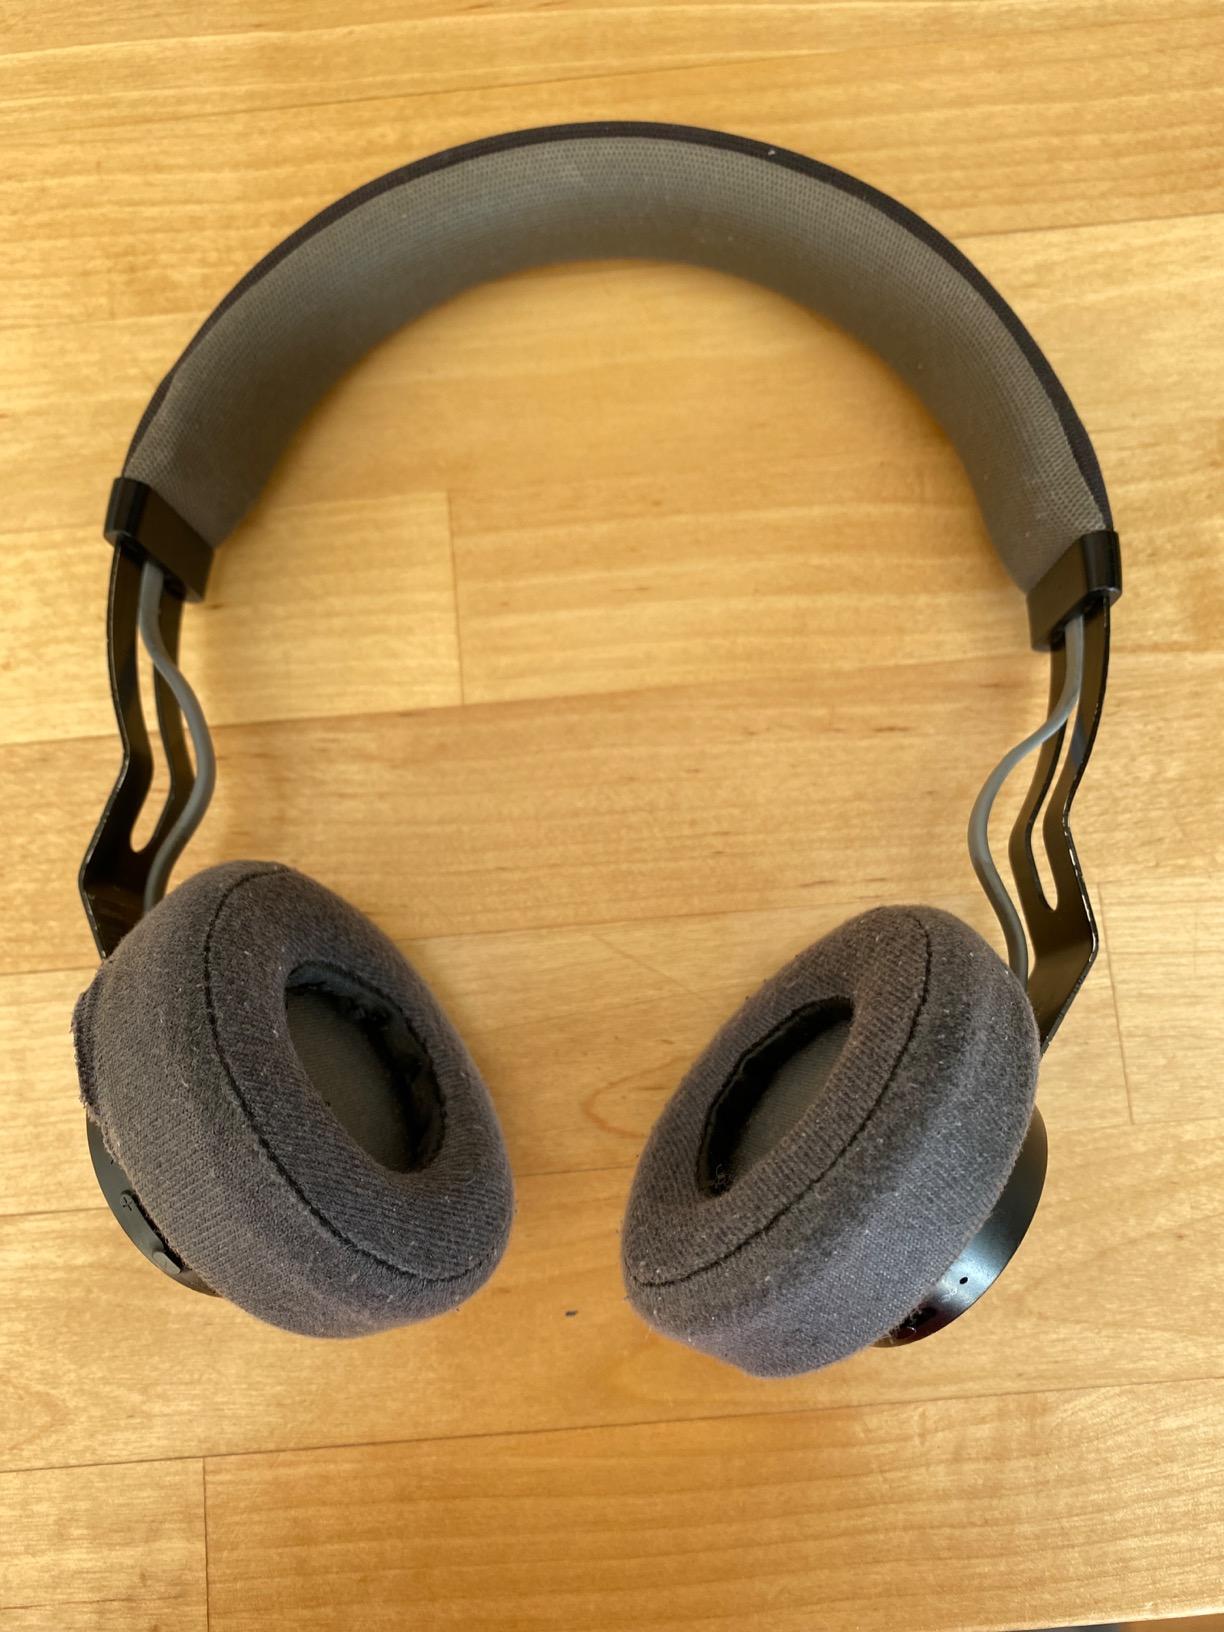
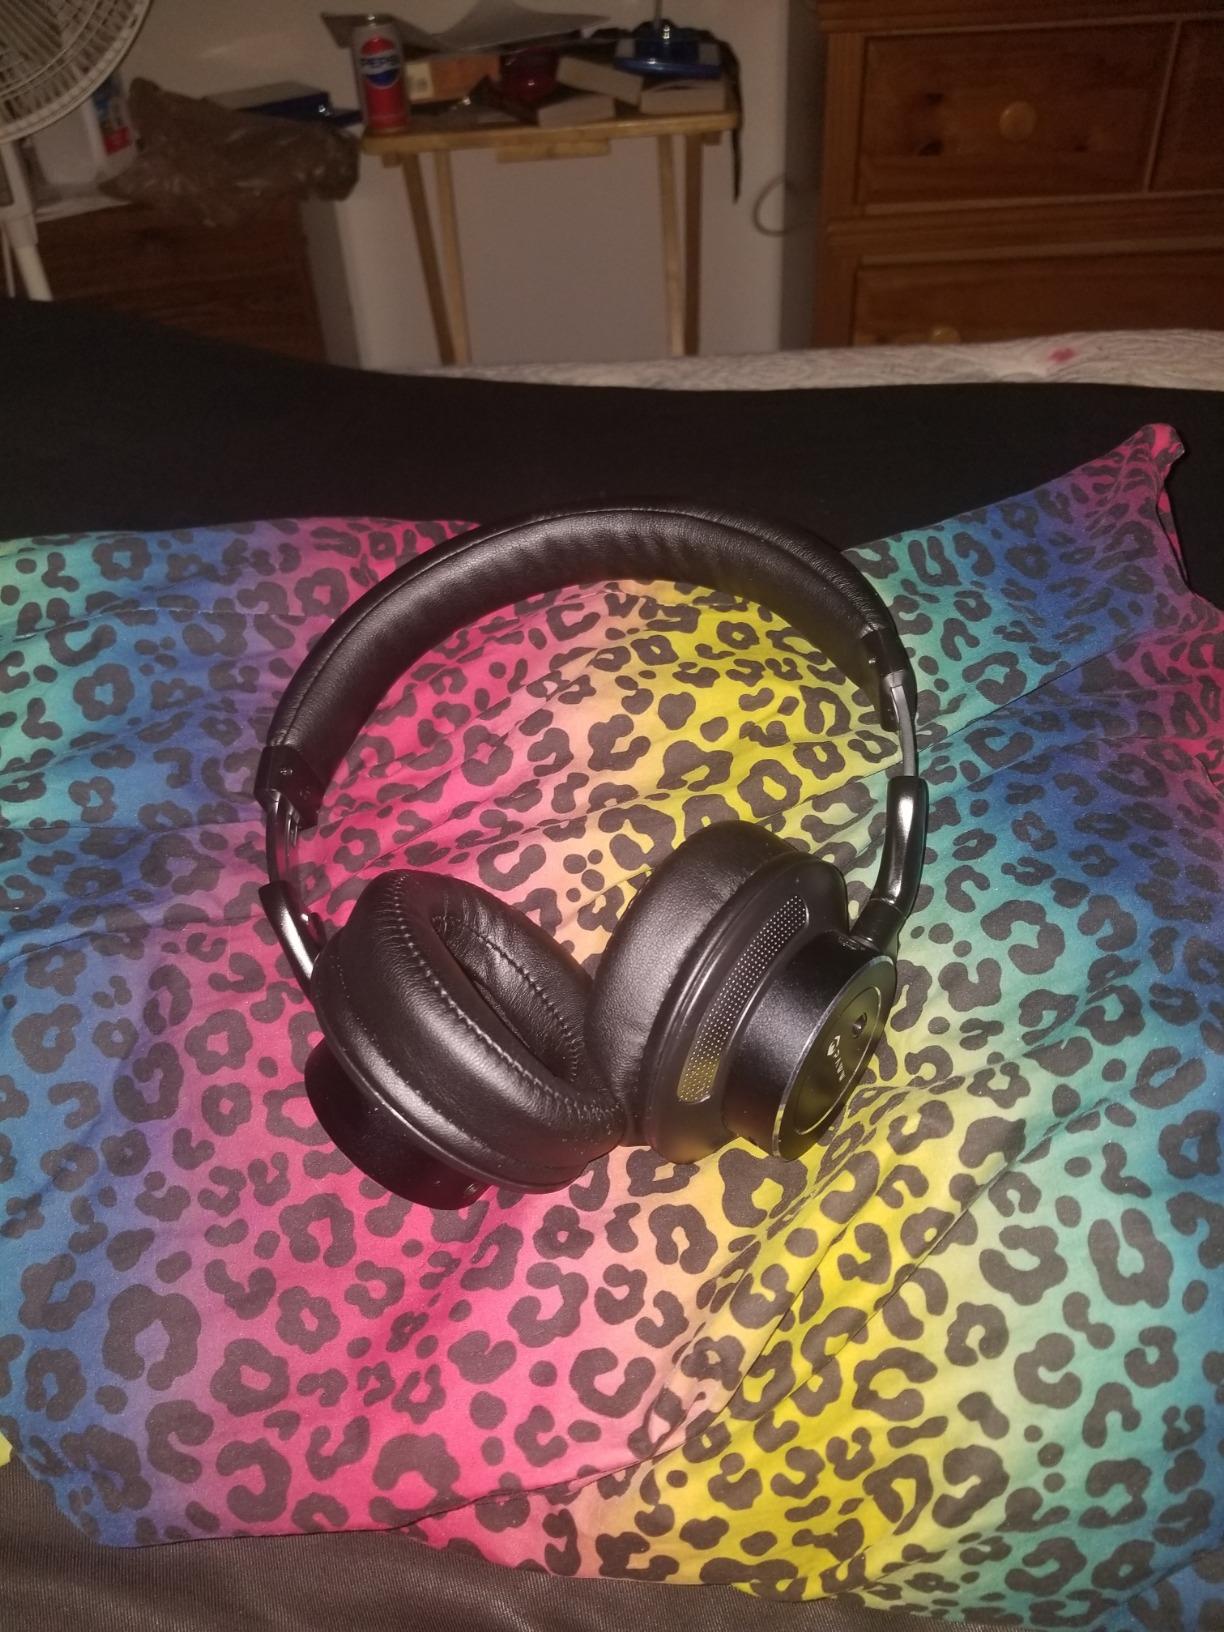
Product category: headphones
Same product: no